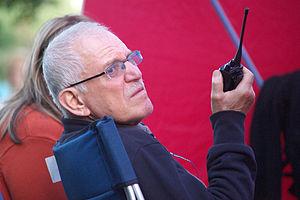
Alexandre Mitta, né à Moscou Union des républiques socialistes soviétiques le 28 mars 1933, est un réalisateur, scénariste et acteur soviétique et russe.